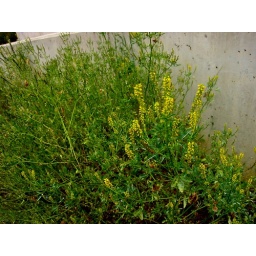
unknown yellow flower near Barragem do Arade